Stations around Shepherd's Bush

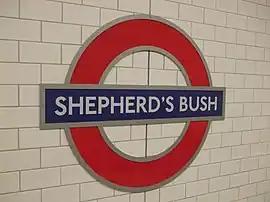
The roundel sign at the present-day Shepherd's Bush tube station

Shepherd's Bush is an area of west London, England, which has been served by a number of London Underground and commuter rail stations over the past 150 years, many of which have had similar names. The names "Shepherd's Bush", "Wood Lane" and "White City" have each been used by several separate stations around the Shepherd's Bush district, following a number of station renamings and closures.